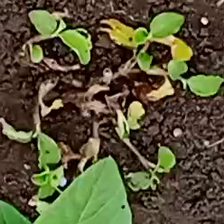
Weed species: Kena_(Commplina_benghalensio)